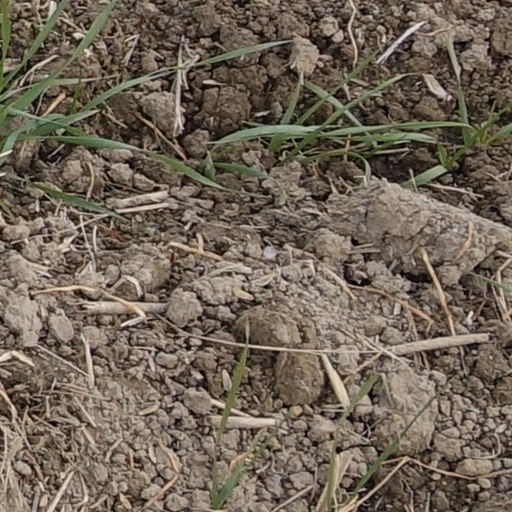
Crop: wheat